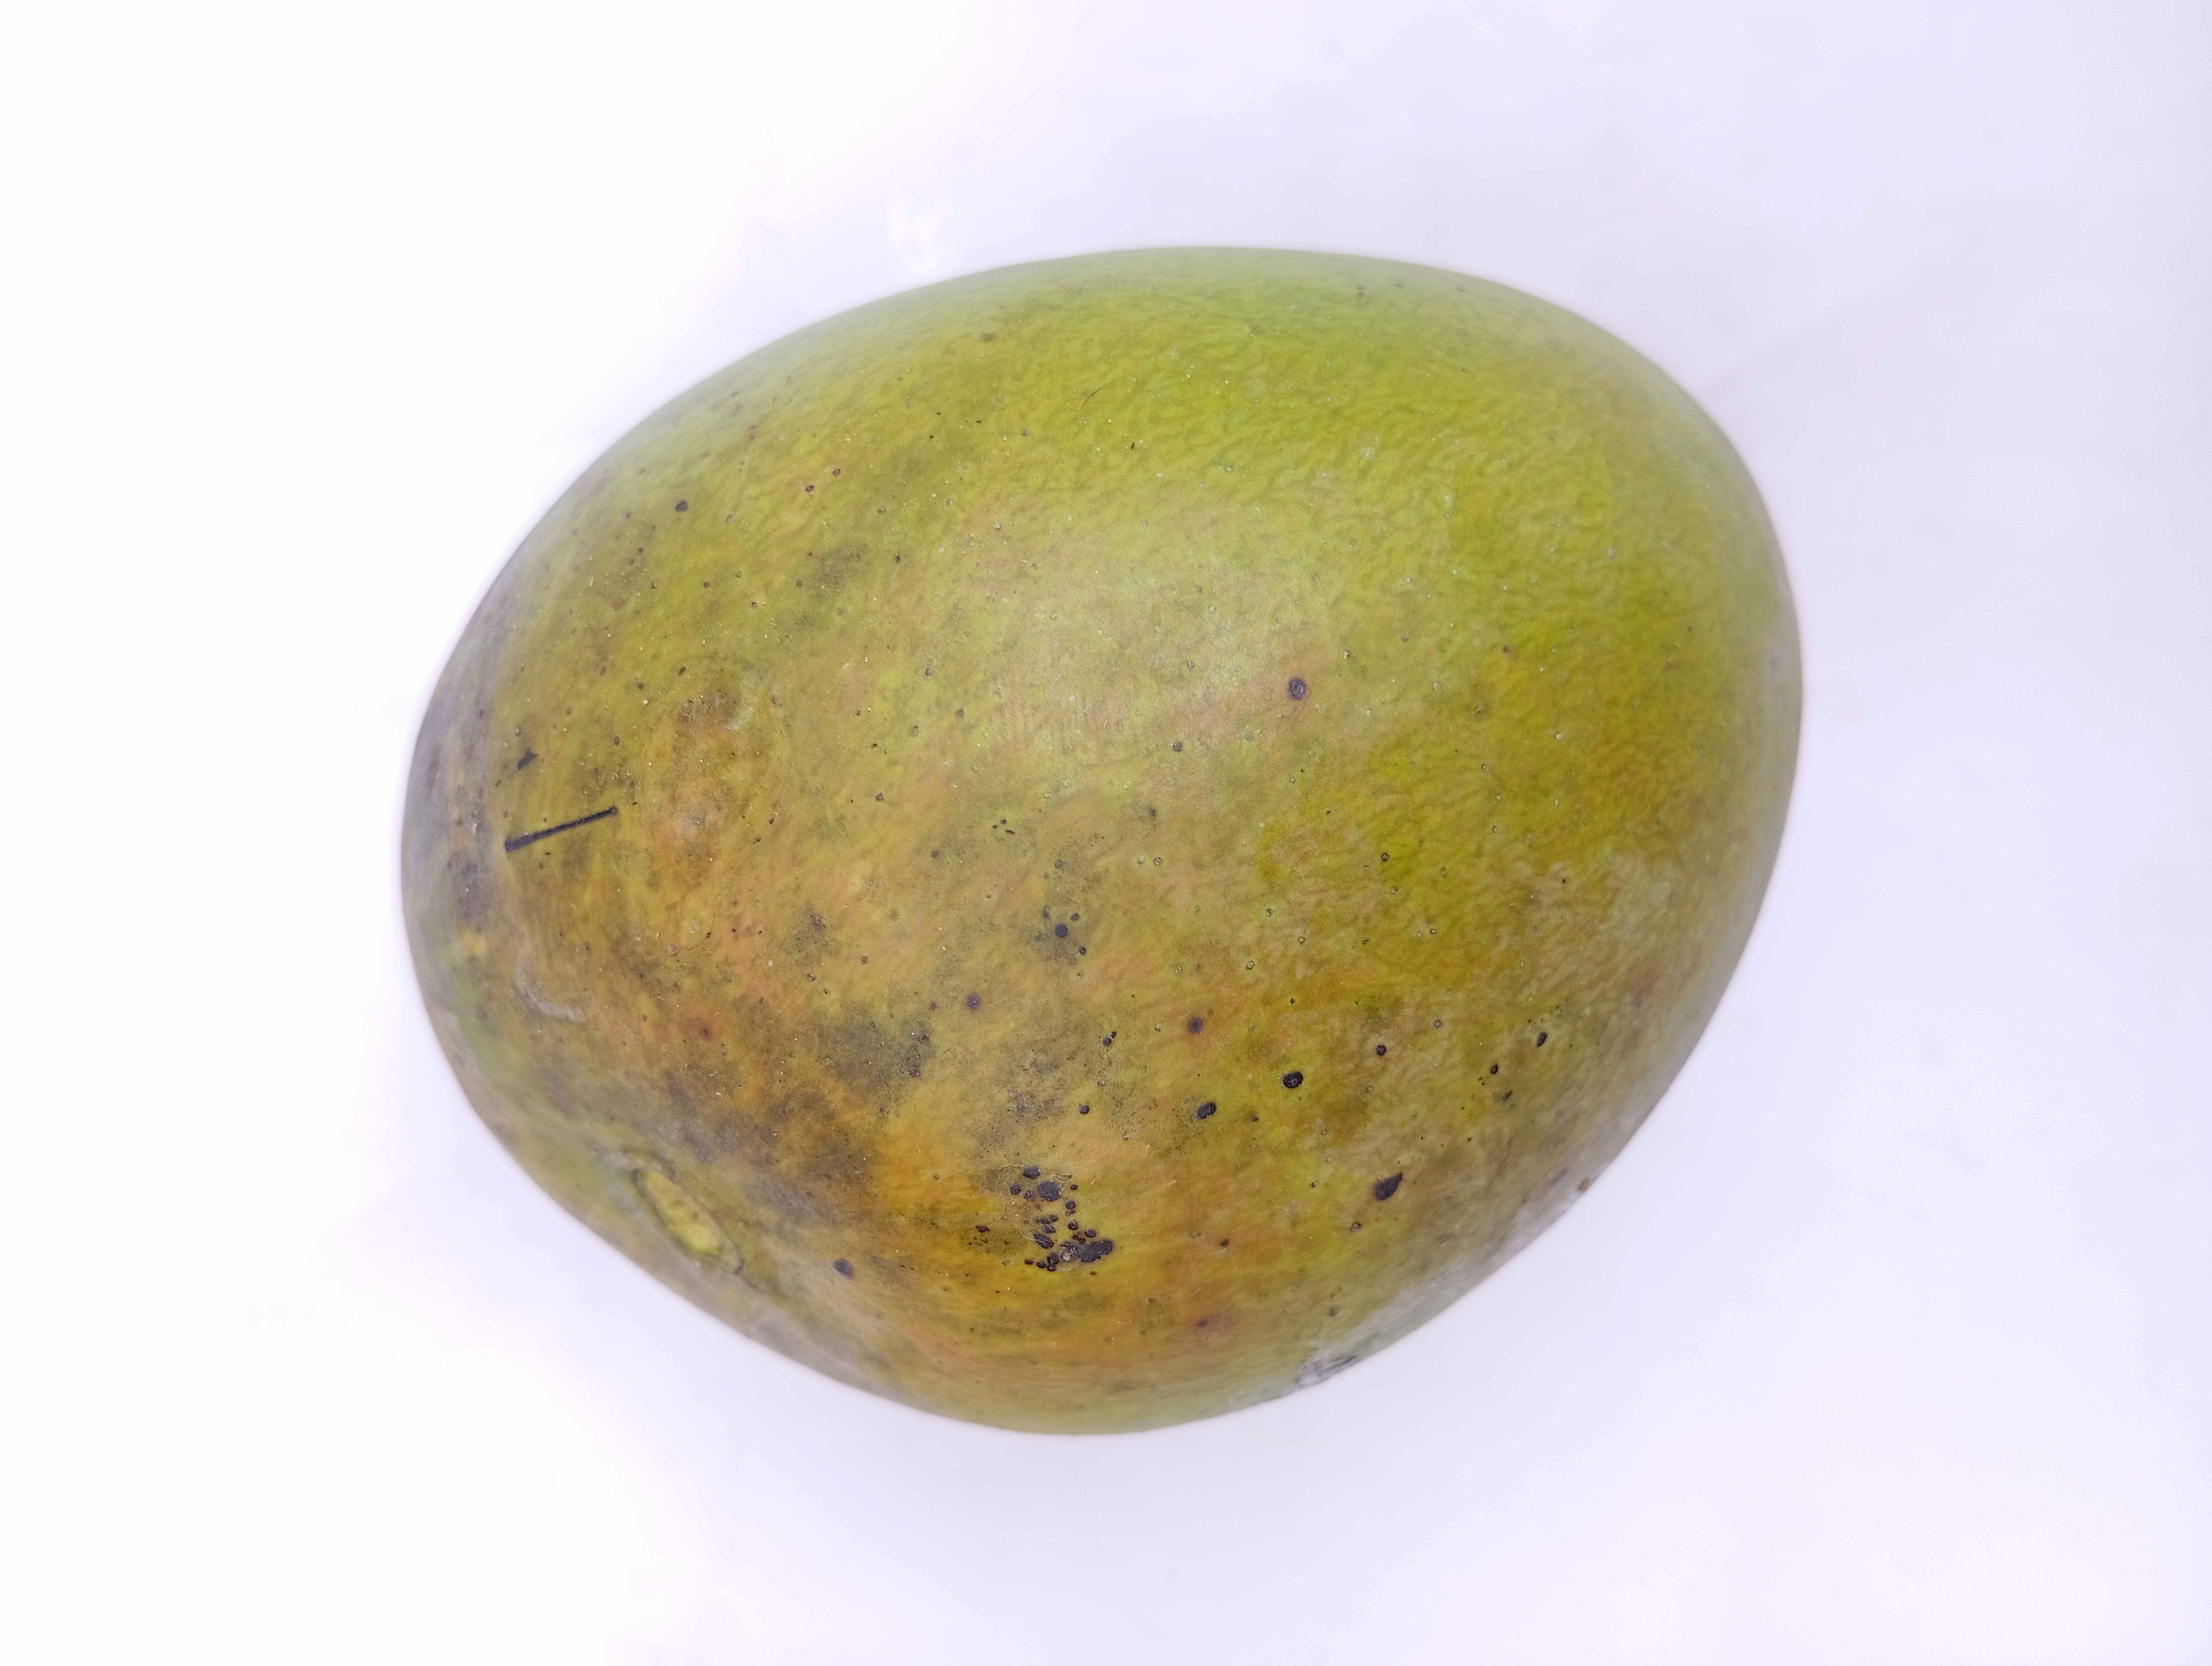
Mango variety: Harivanga